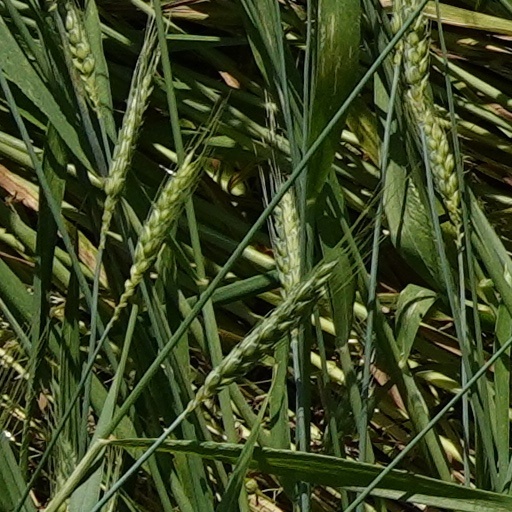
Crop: wheat